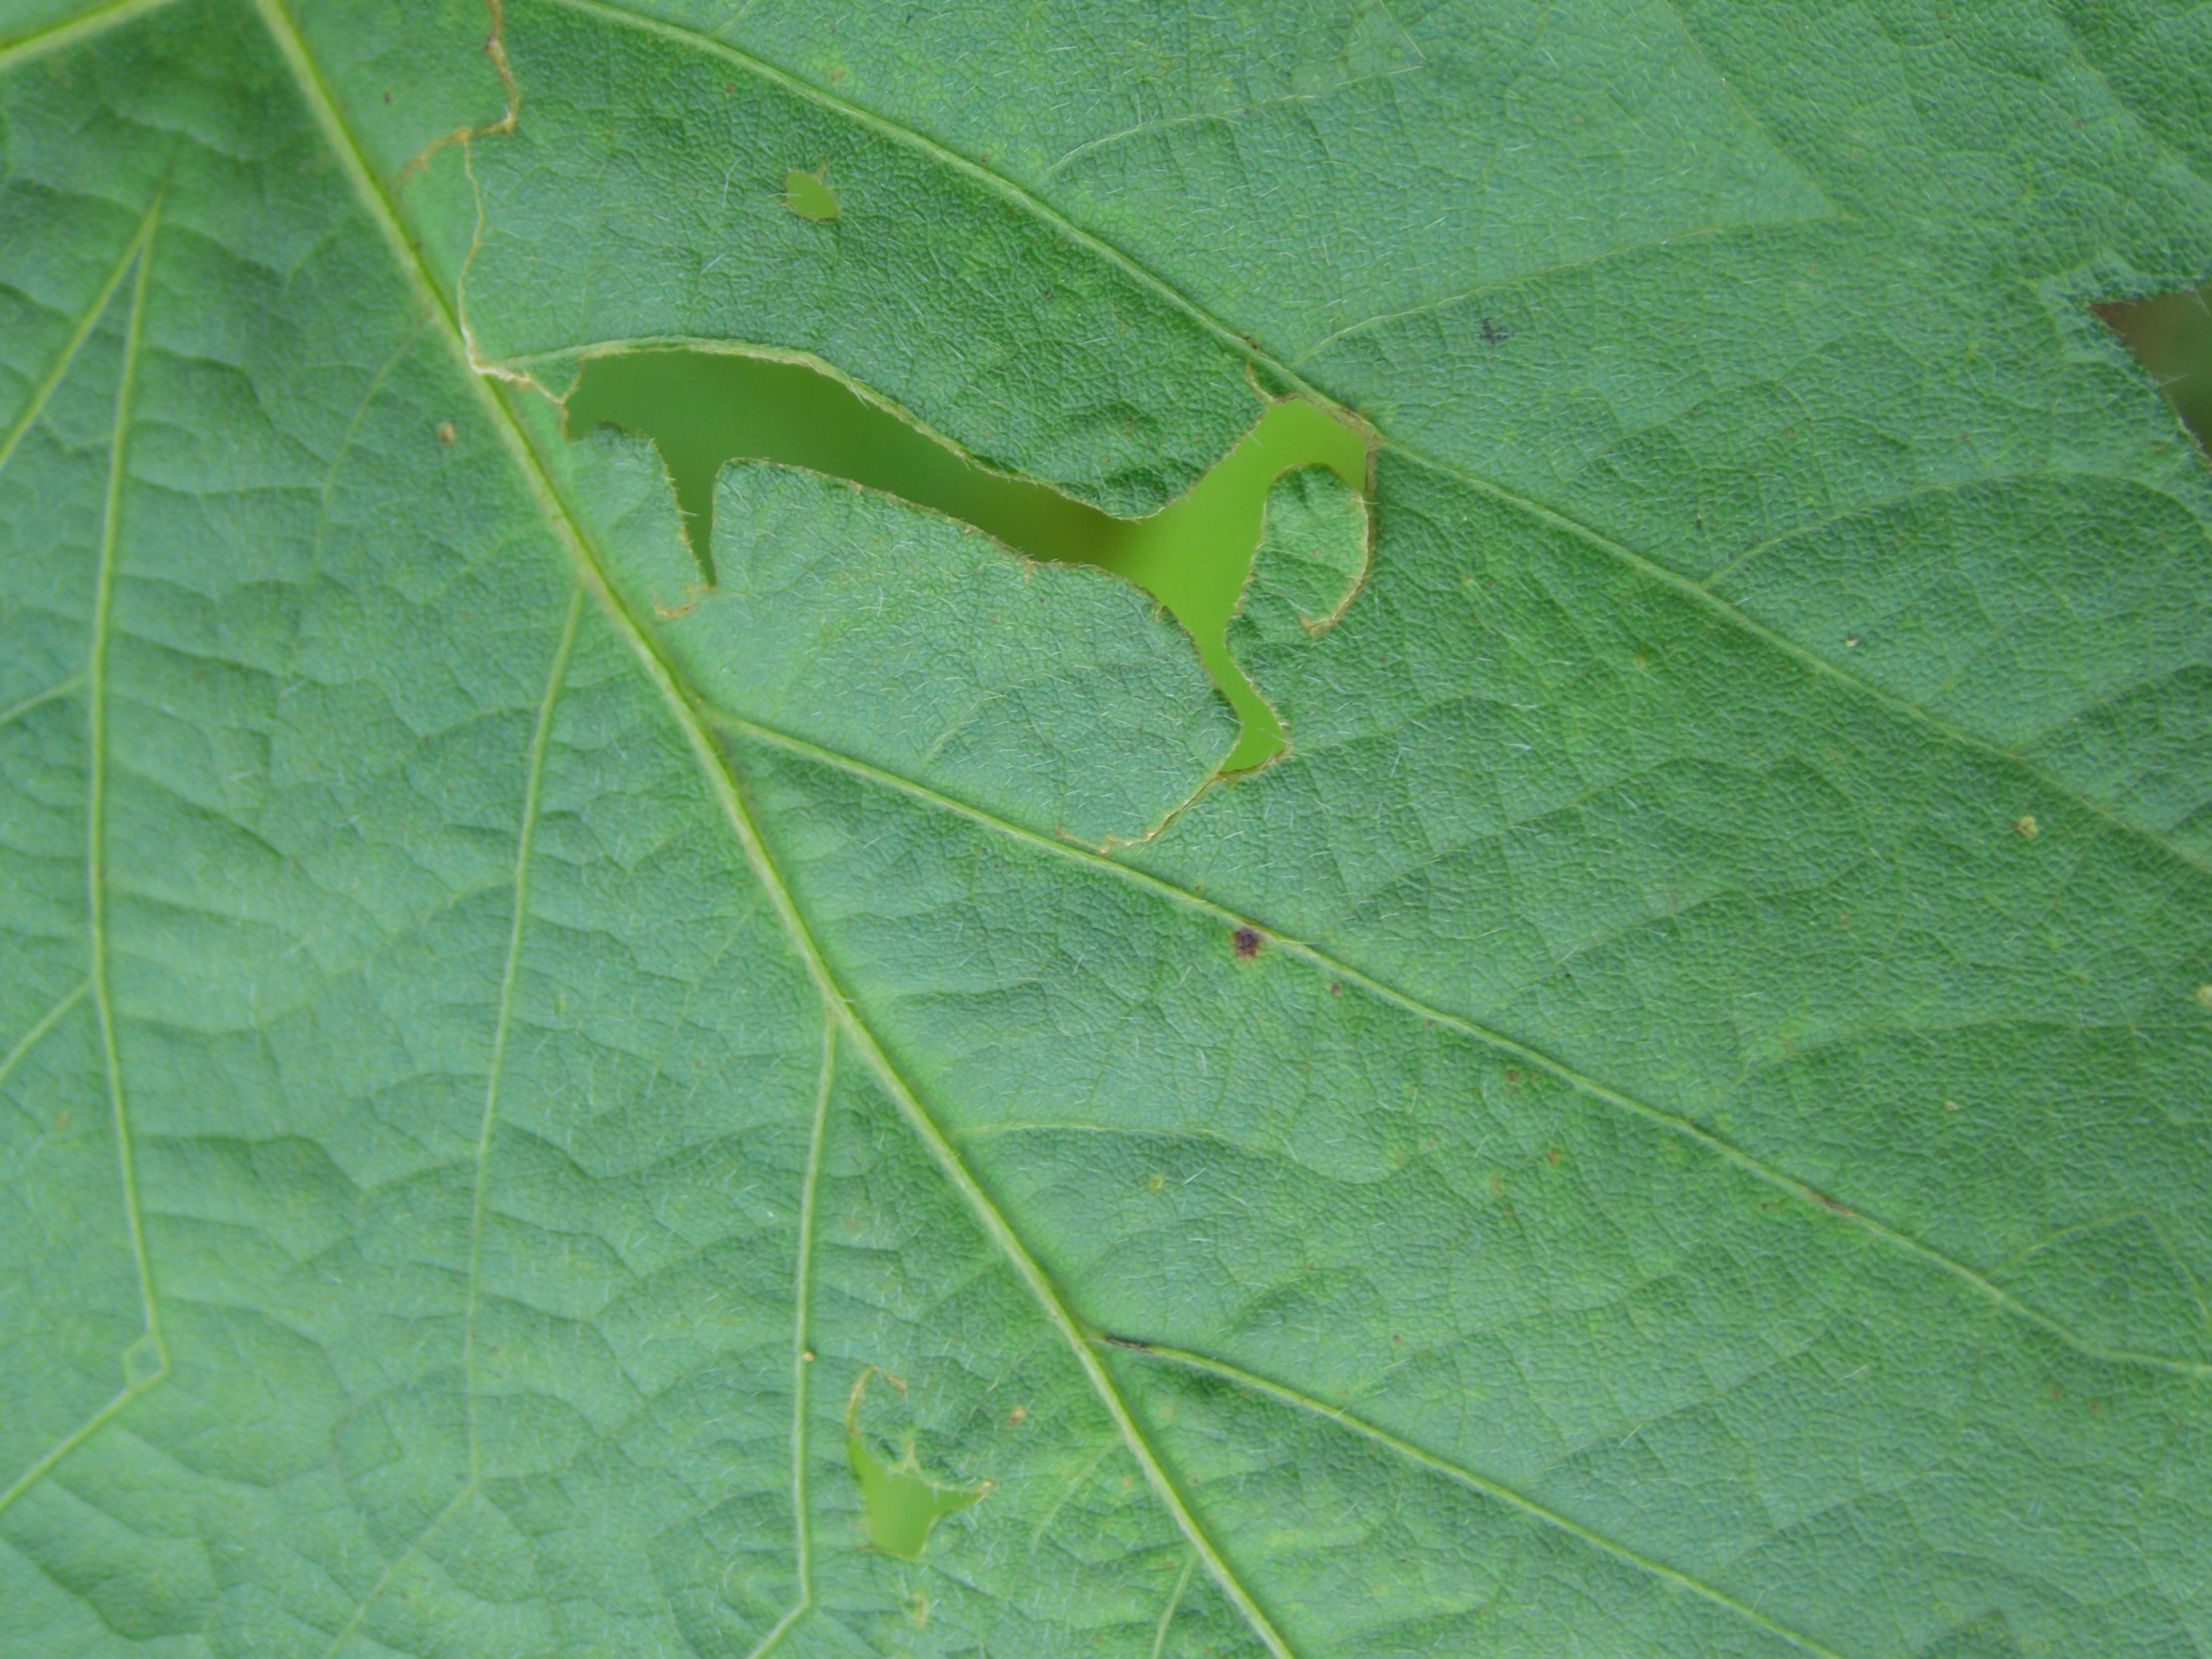
Label: Healthy